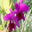
Label: orchid